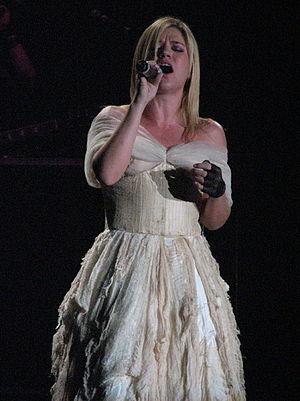
Kelly Brianne Clarkson, née le 24 avril 1982 à Fort Worth, est une chanteuse américaine. Elle fait ses débuts chez RCA Records après avoir remporté la première saison de l’émission American Idol aux États-Unis. En 2017, elle compte un total de six albums studio dont le dernier, Piece by Piece, est sorti le 3 mars 2015. Le premier, lancé en 2003, s'intitule Thankful, le second, Breakaway est commercialisé en 2004, le troisième My December se retrouve dans les bacs en 2007, et son quatrième opus, All I Ever Wanted est lancé en 2009. Le cinquième album de la chanteuse, nommé Stronger est quant à lui commercialisé le 24 octobre 2011. Ses six albums rencontrent un franc succès aux États-Unis où ils se classent tous dans le Top 5 au Billboard 200.
"Behind These Hazel Eyes est une chanson interprétée par la chanteuse américaine Kelly Clarkson, écrite par cette dernière en collaboration avec Dr Luke et Max Martin, et produite par ces derniers. Le titre est officiellement envoyé aux radios américaines comme troisième single du second opus de Clarkson, Breakaway, le 12 avril 2005. Étant l'une des chansons favorites de Kelly, son second album devait porter le nom de la chanson, proposition non retenue par son label qui opta pour Breakaway. ""Behind These Hazel Eyes"" est une chanson pop-rock au rythme assez rapide qui raconte la rupture de Clarkson avec son ex.